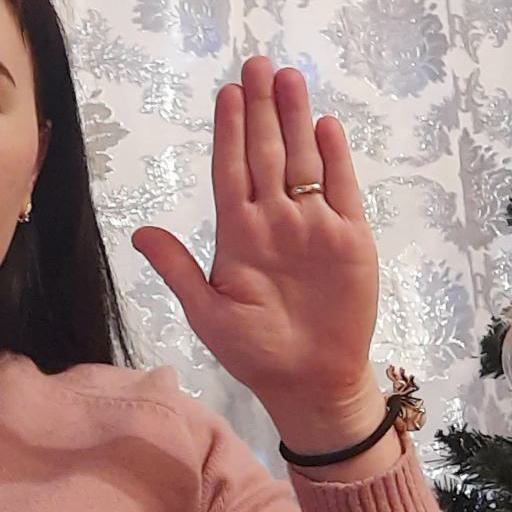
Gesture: stop